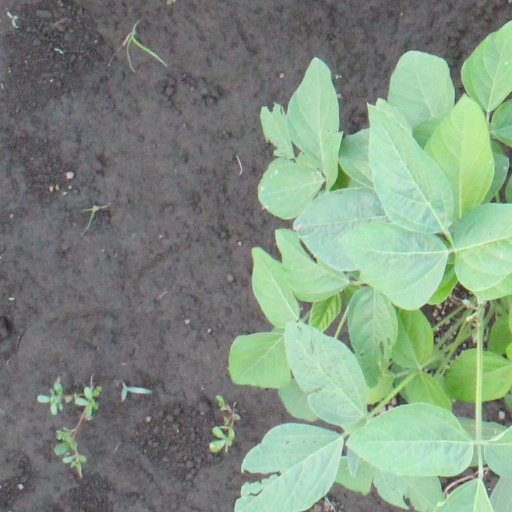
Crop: soybean